Lampenflora

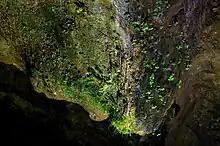
Lampenflora in the Kubacher Kristallhöhle

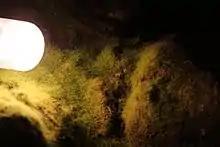
Moss in the UNESCO World Heritage Cave Hohler Fels

Lampenflora, also known in English as lamp-flora or lamp flora are autotrophic lifeforms present in natural or artificial caves associated with permanently installed lighting. Lampenflora are a problem with respect to the conservation of cave features, artworks, and fauna, and consequently their presence in caves can be referred to by the terms "green sickness" and "la maladie verte".